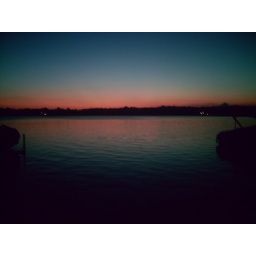
I was in Michigan, staying in a lake house and the sunset was really pretty, so I took a picture.